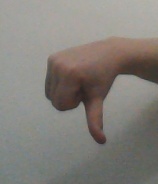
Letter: waw